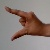
The image shows a hand gesture representing the letter 'Z' in Indian Sign Language.